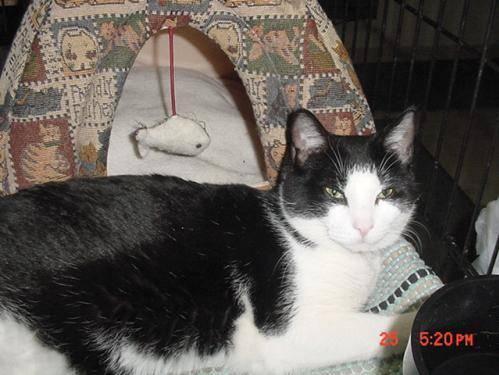
cat